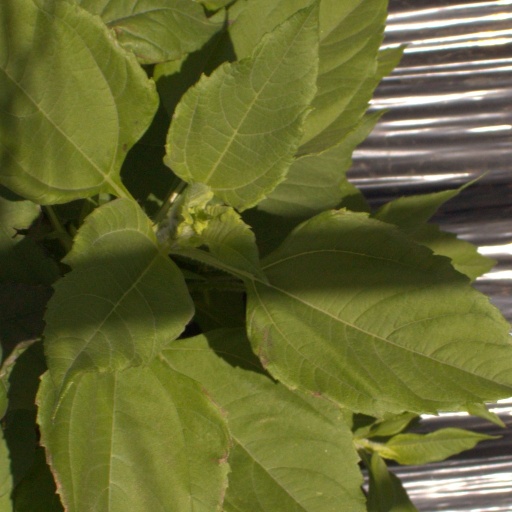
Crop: Jerusalem artichoke